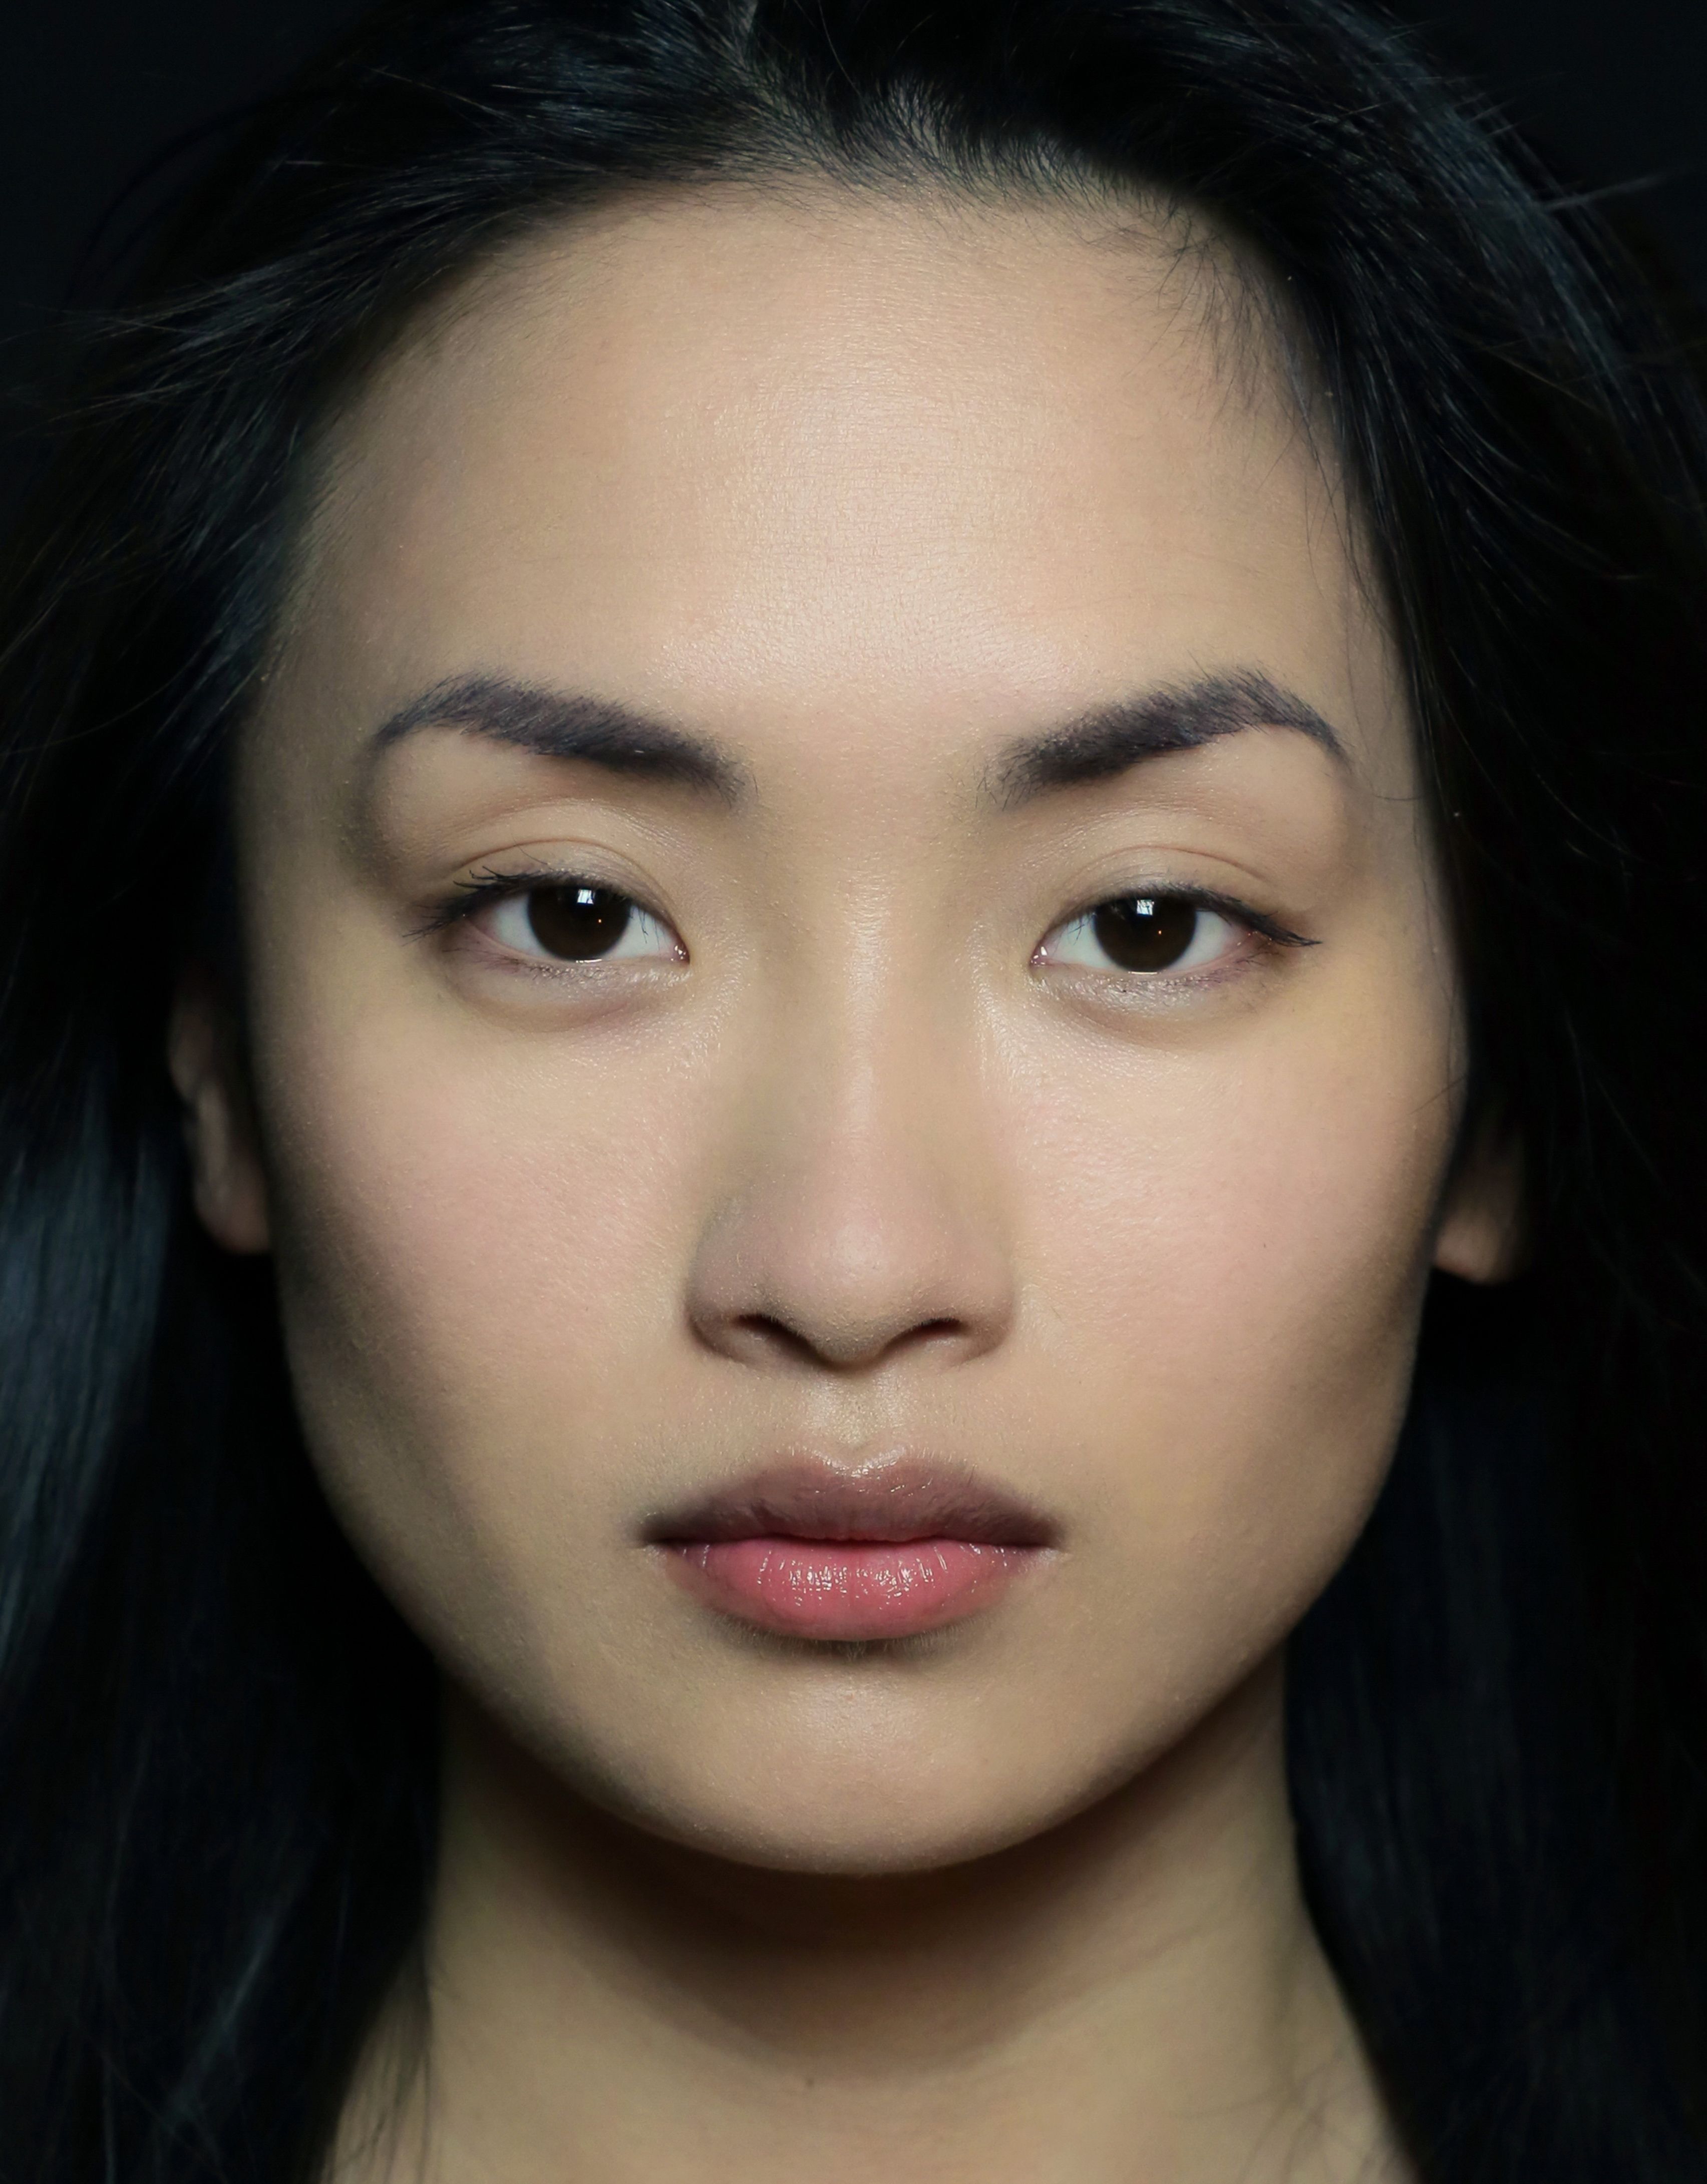
Gender: women